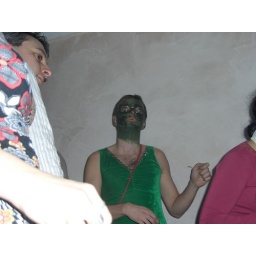
Man in a green dress